Pabllo Vittar

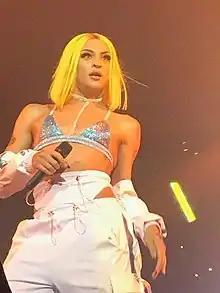
Vittar in 2018

When he attracted attention from entrepreneurs in the entertainment field, Phabullo began his musical career professionally, performing in bars and concert halls in Uberlândia and cities of the region. In this period, Phabullo adopted the stage name of Pabllo Vittar.